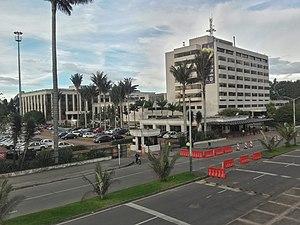
La Police nationale colombienne, créée en 1891 avec seulement 1 000 policiers, compte 180 000 hommes et femmes en 2008. Au début du XXIᵉ siècle, elle est fortement impliquée dans le long conflit armé colombien comme elle l'avait été auparavant dans La Violencia. Elle lutte également contre les cartels de la drogue.